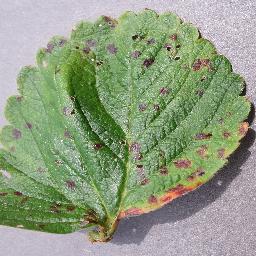
Label: Strawberry___Leaf_scorch